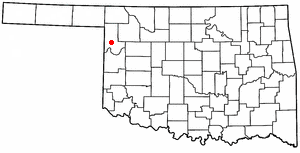
La ville américaine d’Arnett est le siège du comté d’Ellis, dans l’État d’Oklahoma. Lors du recensement de 2000, elle comptait 520 habitants.